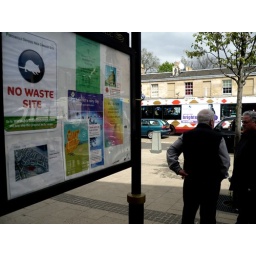
Men standing at Portobello High Street close to a panel which shows the activities running in the district. 07/05/2010